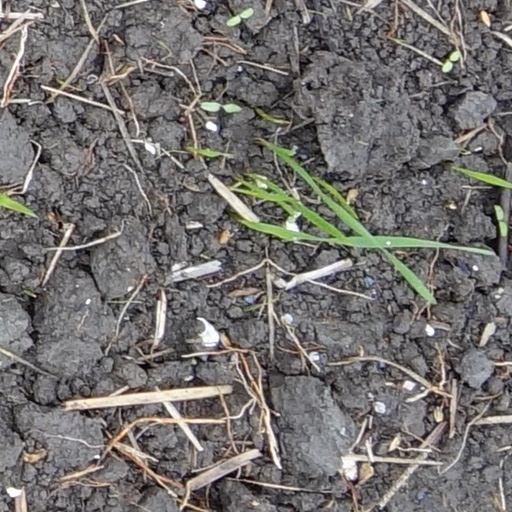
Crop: wheat